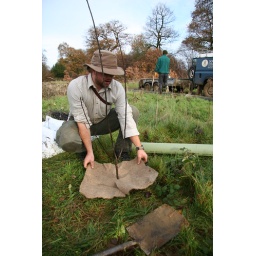
Putting a mat around the base of the tree to prevent the grass from growing too high around its base.